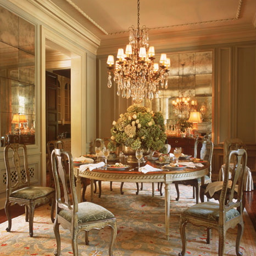
the enchanted home : green with envy